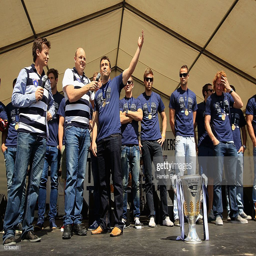
australian rules footballer acknowledges the crowd during celebrations .